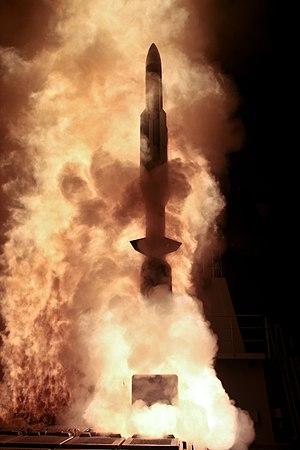
La force maritime d'autodéfense japonaise, fréquemment mentionnée sous le sigle JMSDF issu de la traduction anglaise de son appellation Japan Maritime Self-Defense Force, est la branche navale de facto des forces japonaises d'autodéfense, chargée de la défense maritime du Japon. La marine japonaise a été formée avec l'ensemble des autres armes, le 1ᵉʳ juillet 1954, à la suite de la dissolution de la marine impériale japonaise à l'issue de la Seconde Guerre mondiale.